Jinder Mahal

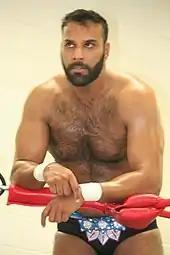

Dhesi wrestled for Reality of Wrestling (ROW) under the name Raj Singh at their summer iPPV, ROW Summer of Champions 2014, defeating Jasper Davis. On October 24 at All Star Wrestling (ASW) in Vancouver, BC at the live event Fright Night Live, Singh teamed with his cousin Gama Singh Jr. to defeat Kyle Sebastian and Collin Cutler to win the ASW Tag Team Championship. Between 2014 and 2015, he appeared in Puerto Rican promotion the World Wrestling Council (WWC) against local star Ray González. He also participated in Qatar Pro Wrestling (QPW) Souq Waqif Championship tournament in April 2015, where he ended up as first runner up. On May 5, Singh made his debut for Japanese promotion Inoki Genome Federation (IGF), losing to Wang Bin. In 2016, he also wrestled for The Great Khali's wrestling promotion Continental Wrestling Entertainment (CWE) in India.